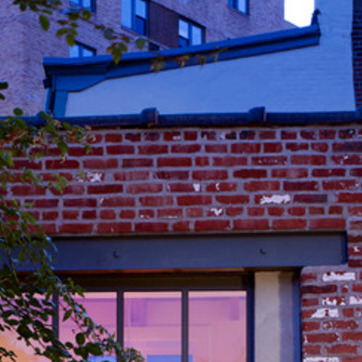
Material: brick